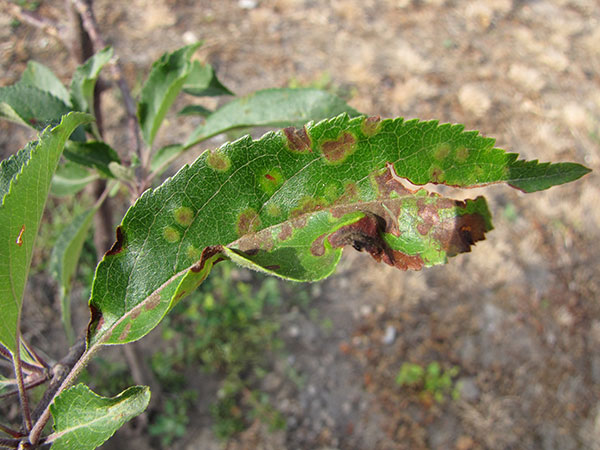
Plant: Apple
Disease: apple scab